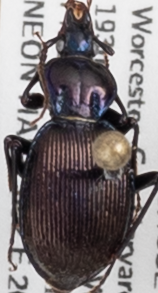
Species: Sphaeroderus canadensis canadensis
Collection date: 2021-07-07
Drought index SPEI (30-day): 0.728
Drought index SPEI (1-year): -1.058
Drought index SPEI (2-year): -0.992